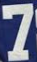
Number: 7